Haverford College

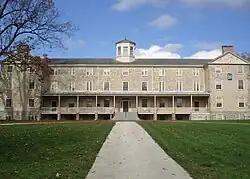
Founders Hall, completed in 1833

Originally conceived as a code of academic honesty, the honor code had expanded by the 1970s to govern social interactions. The code does not list specific rules of behavior, but rather emphasizes a philosophy of mutual trust, concern and respect, as well as genuine engagement, that students are expected to follow. A student (or other community member) who feels that another has broken the code, is encouraged not to look the other way but rather to confront and engage in a dialogue with the potential offender, before taking matters to an honor council which can help mediate the dispute.